Ninus

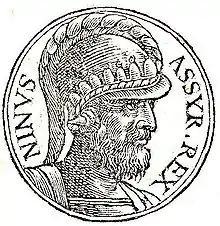
Portrait from "Promptuarium Iconum Insigniorum" (1553) by Guillaume Rouillé

Ninus, according to Greek historians writing in the Hellenistic period and later, was the founder of Nineveh (also called Νίνου πόλις "city of Ninus" in Greek), ancient capital of Assyria. The figure or figures with which he corresponds in Assyrian records is uncertain; an association or identification with Ninurta has been proposed. An identification with Shamshi-Adad I, Shamshi-Adad V, and/or a conflation of the two have also been suggested.